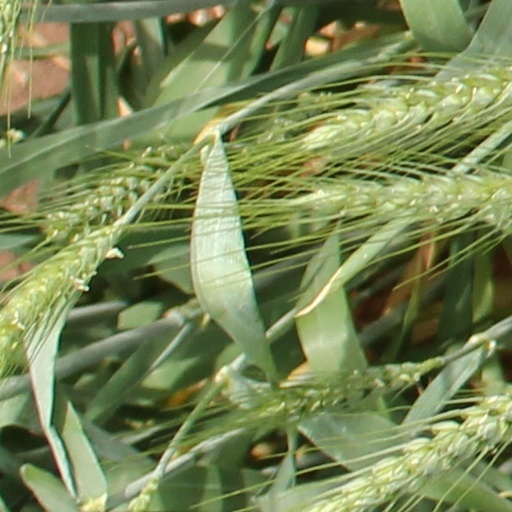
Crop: wheat